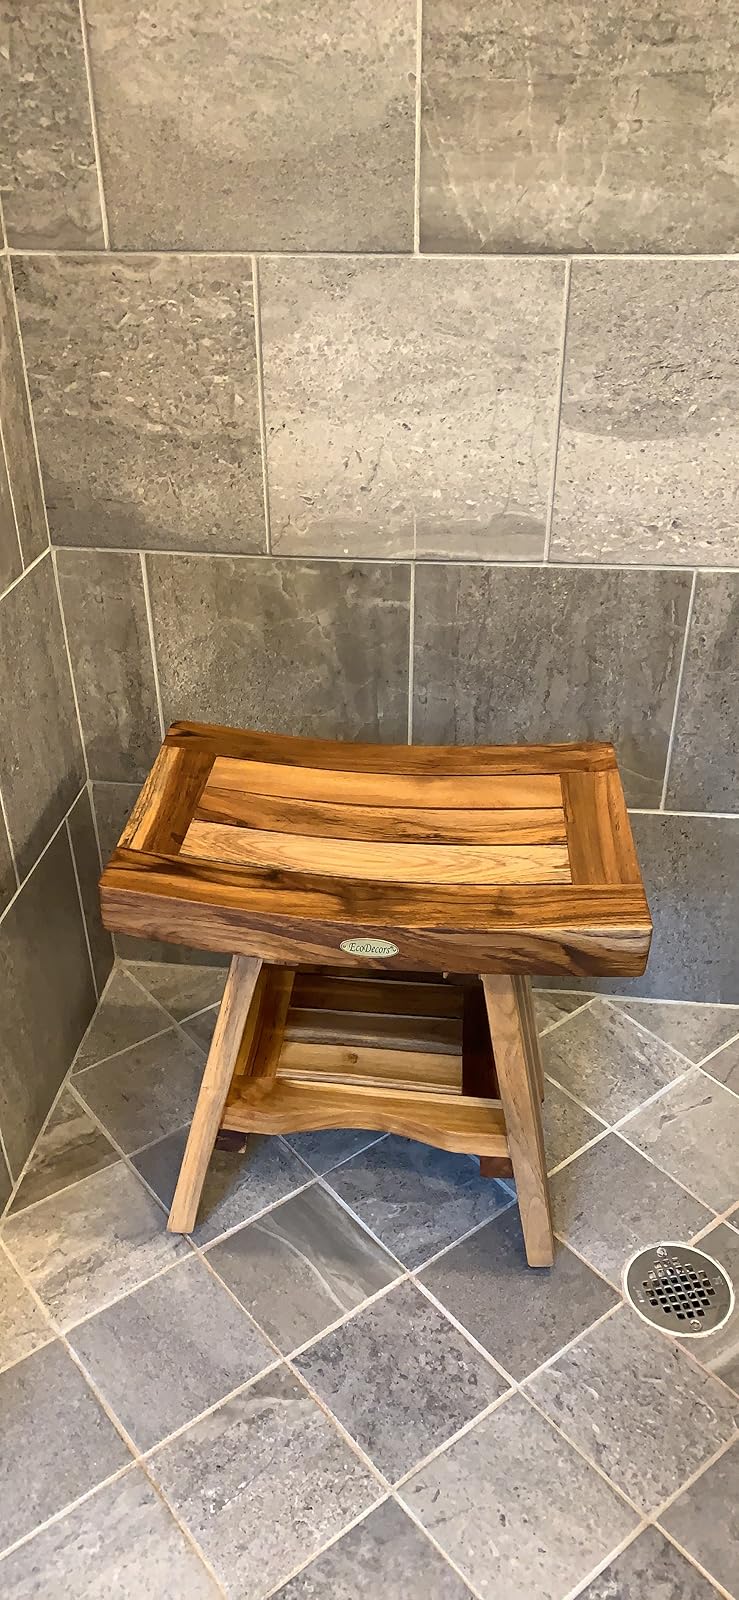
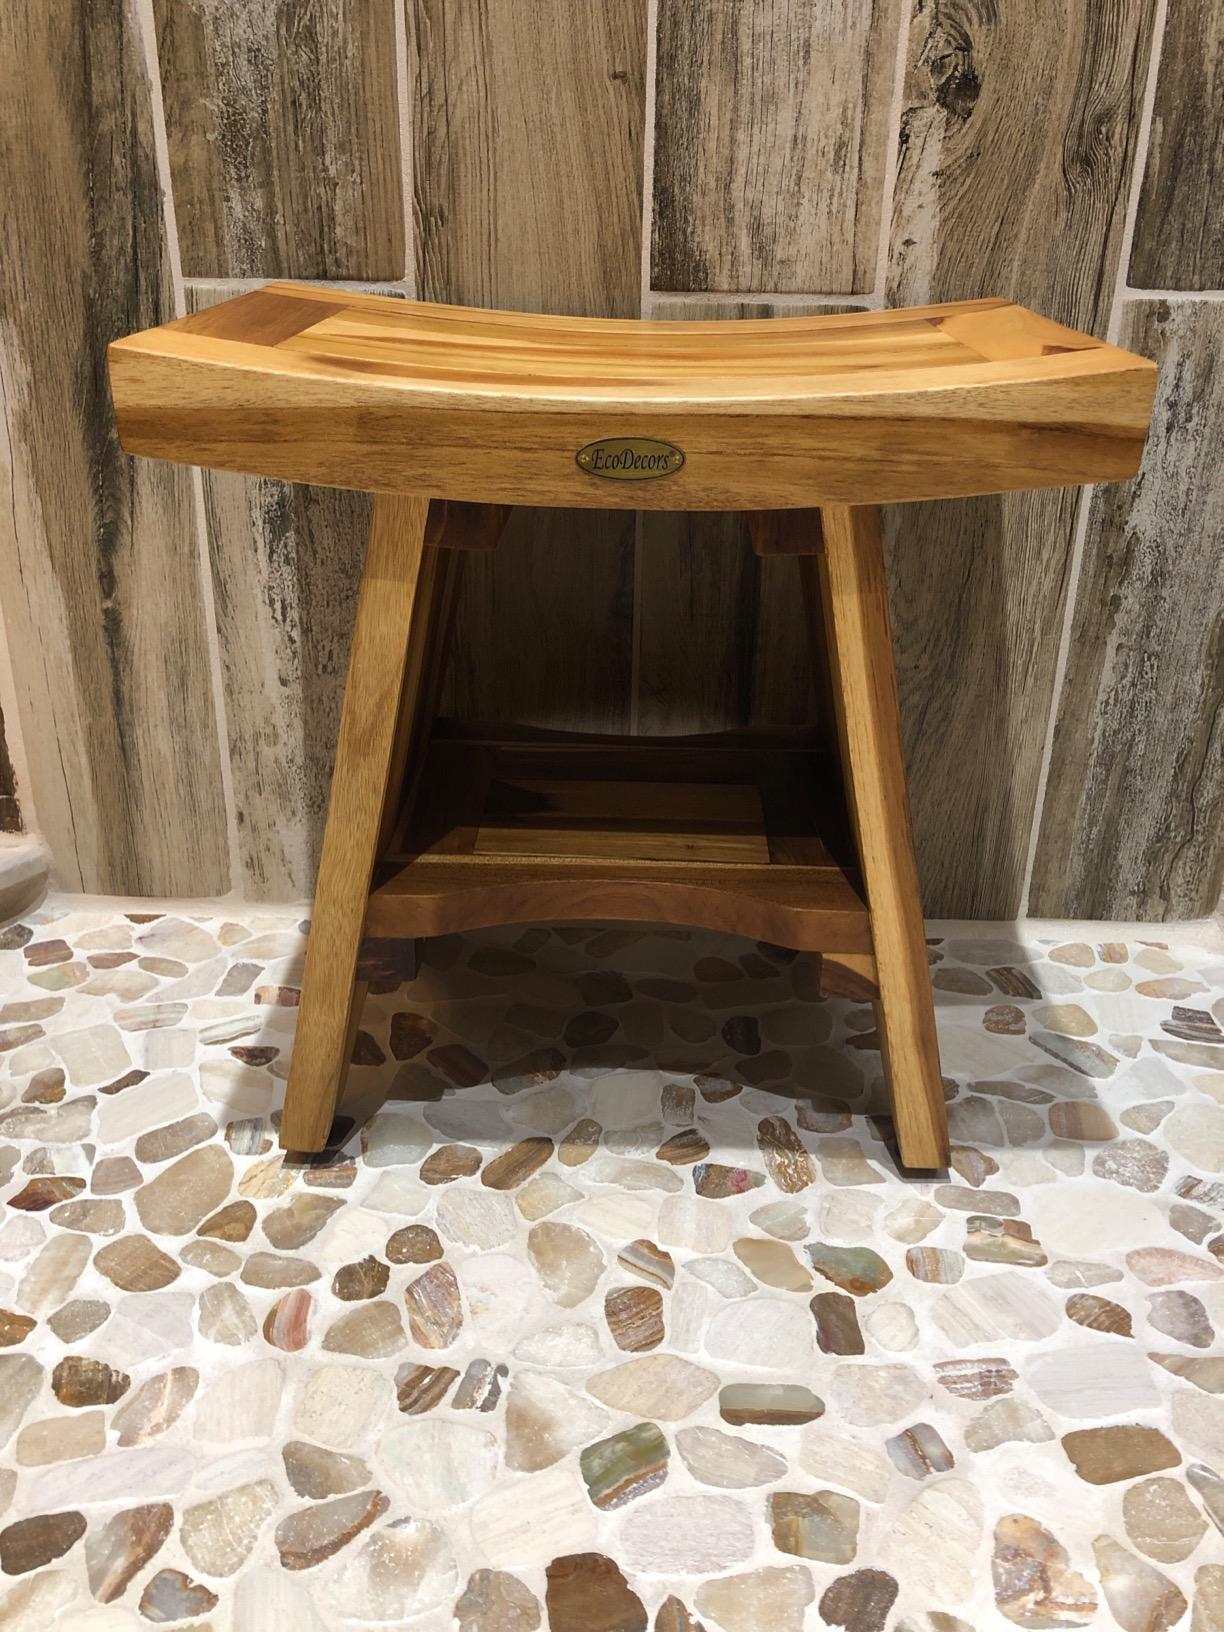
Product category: stool
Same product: yes